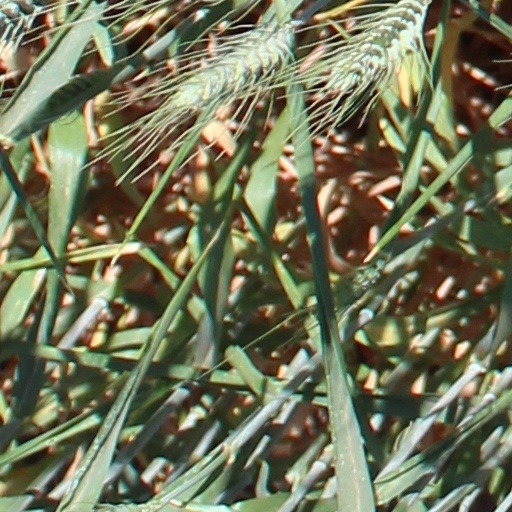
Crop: wheat